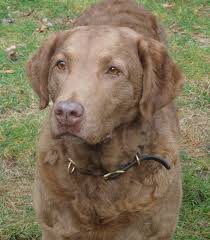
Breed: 215-n000075-Chesapeake_Bay_retriever